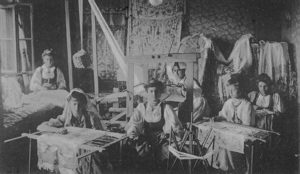
La condition des femmes à la Belle Époque est marquée par des changements politiques et sociaux affectant les femmes occidentales de façon disparate. La majorité des femmes voient perdurer un système multiséculaire où la question de l'émancipation ne se pose pas et dont les missions sont d'assurer les tâches familiales et la maternité. Les femmes occidentales pauvres qui travaillent comme ouvrières font face, avec l'avènement de la seconde révolution industrielle à des charges contraignantes, dans des conditions souvent exténuantes et sous-payées, avec l'apparition de la division sexuelle du travail. La transition démographique touche en Europe toutes les classes sociales, qui voient diminuer le taux de natalité. En revanche, dans la bourgeoisie et l'aristocratie des grandes villes occidentales s'opèrent d'autres mutations de structure : le rôle de femme au foyer devient la norme, et même un objectif stratégique en raison de la quasi-impossibilité pour les femmes d'obtenir un salaire décent.
La Belle Époque est un chrononyme rétrospectif désignant la période marquée par les progrès sociaux, économiques, technologiques et politiques, principalement en France et s'étendant de la fin du XIXᵉ siècle au début de la Première Guerre mondiale en 1914. Le terme correspond pour les Britanniques à la fin de l'époque victorienne et à l'époque édouardienne ; pour les Allemands, c'est le wilhelminisme. L'expression française est comprise et utilisée dans la plupart des pays européens.